Sam A. Scribner

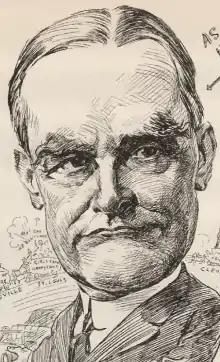
Caricature from a 1911 magazine

Samuel A. Scribner, son of Alexander St. John Scribner and Cynthia Cheseboro Scribner, was born August 18, 1859, near Brookville, Pennsylvania, county seat of Jefferson County. Serving as a tuba player in the village band, Scribner spent his whole life in show business. In the summer of 1879 he joined a small circus called, rather grandly, Rogers and Campbell United Aggregation and Grand Equestriculum Hippo Comique. For nearly twenty years he worked his way up the ranks of various circuses, traveling by mule train six days a week, six months a year. By 1892, he partnered with Neil Smith to operate Scribner & Smiths All New Enormous Combined Shows. During the winter months, he acted in and produced melodramas in various theater companies in the United States and Canada. In the late 1890s, he sold his circus to Barnum & Bailey and switched to burlesque.